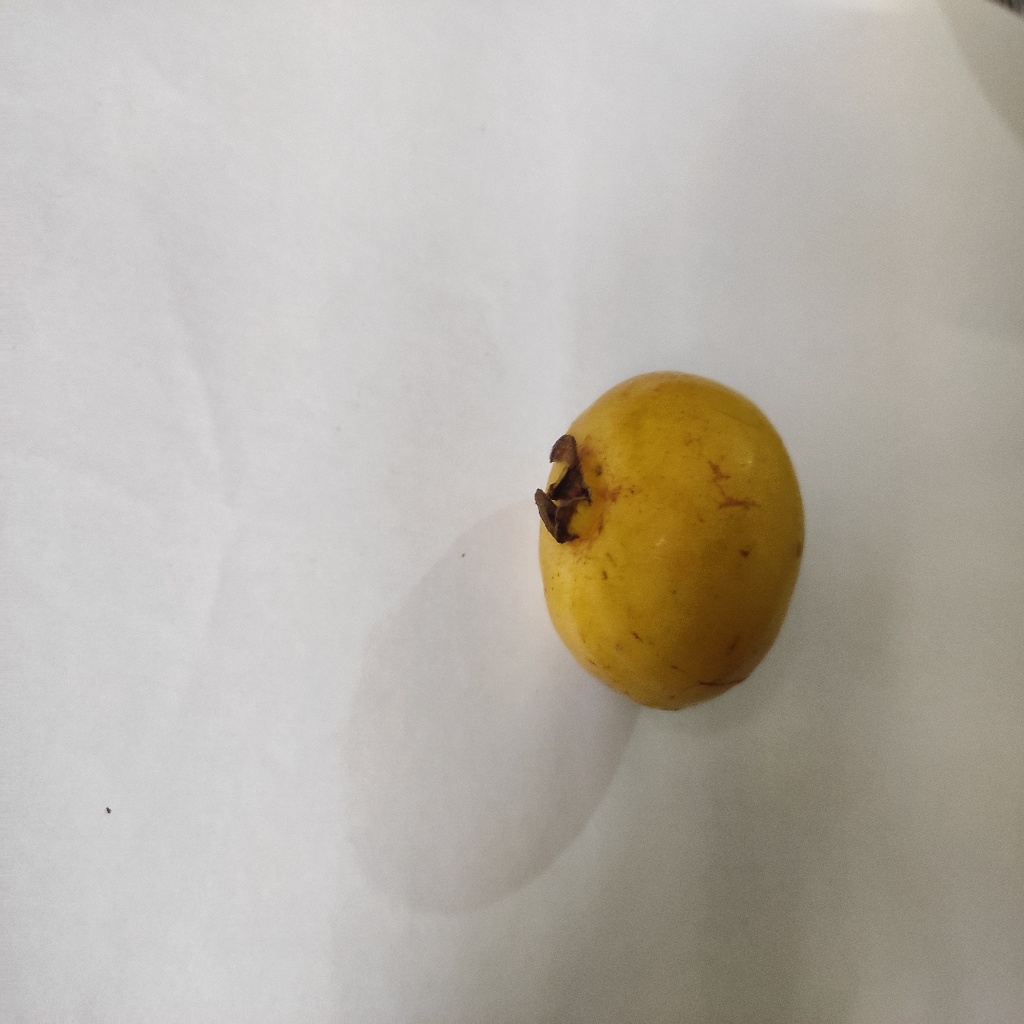
Crop: guava
Quality class: Class_A